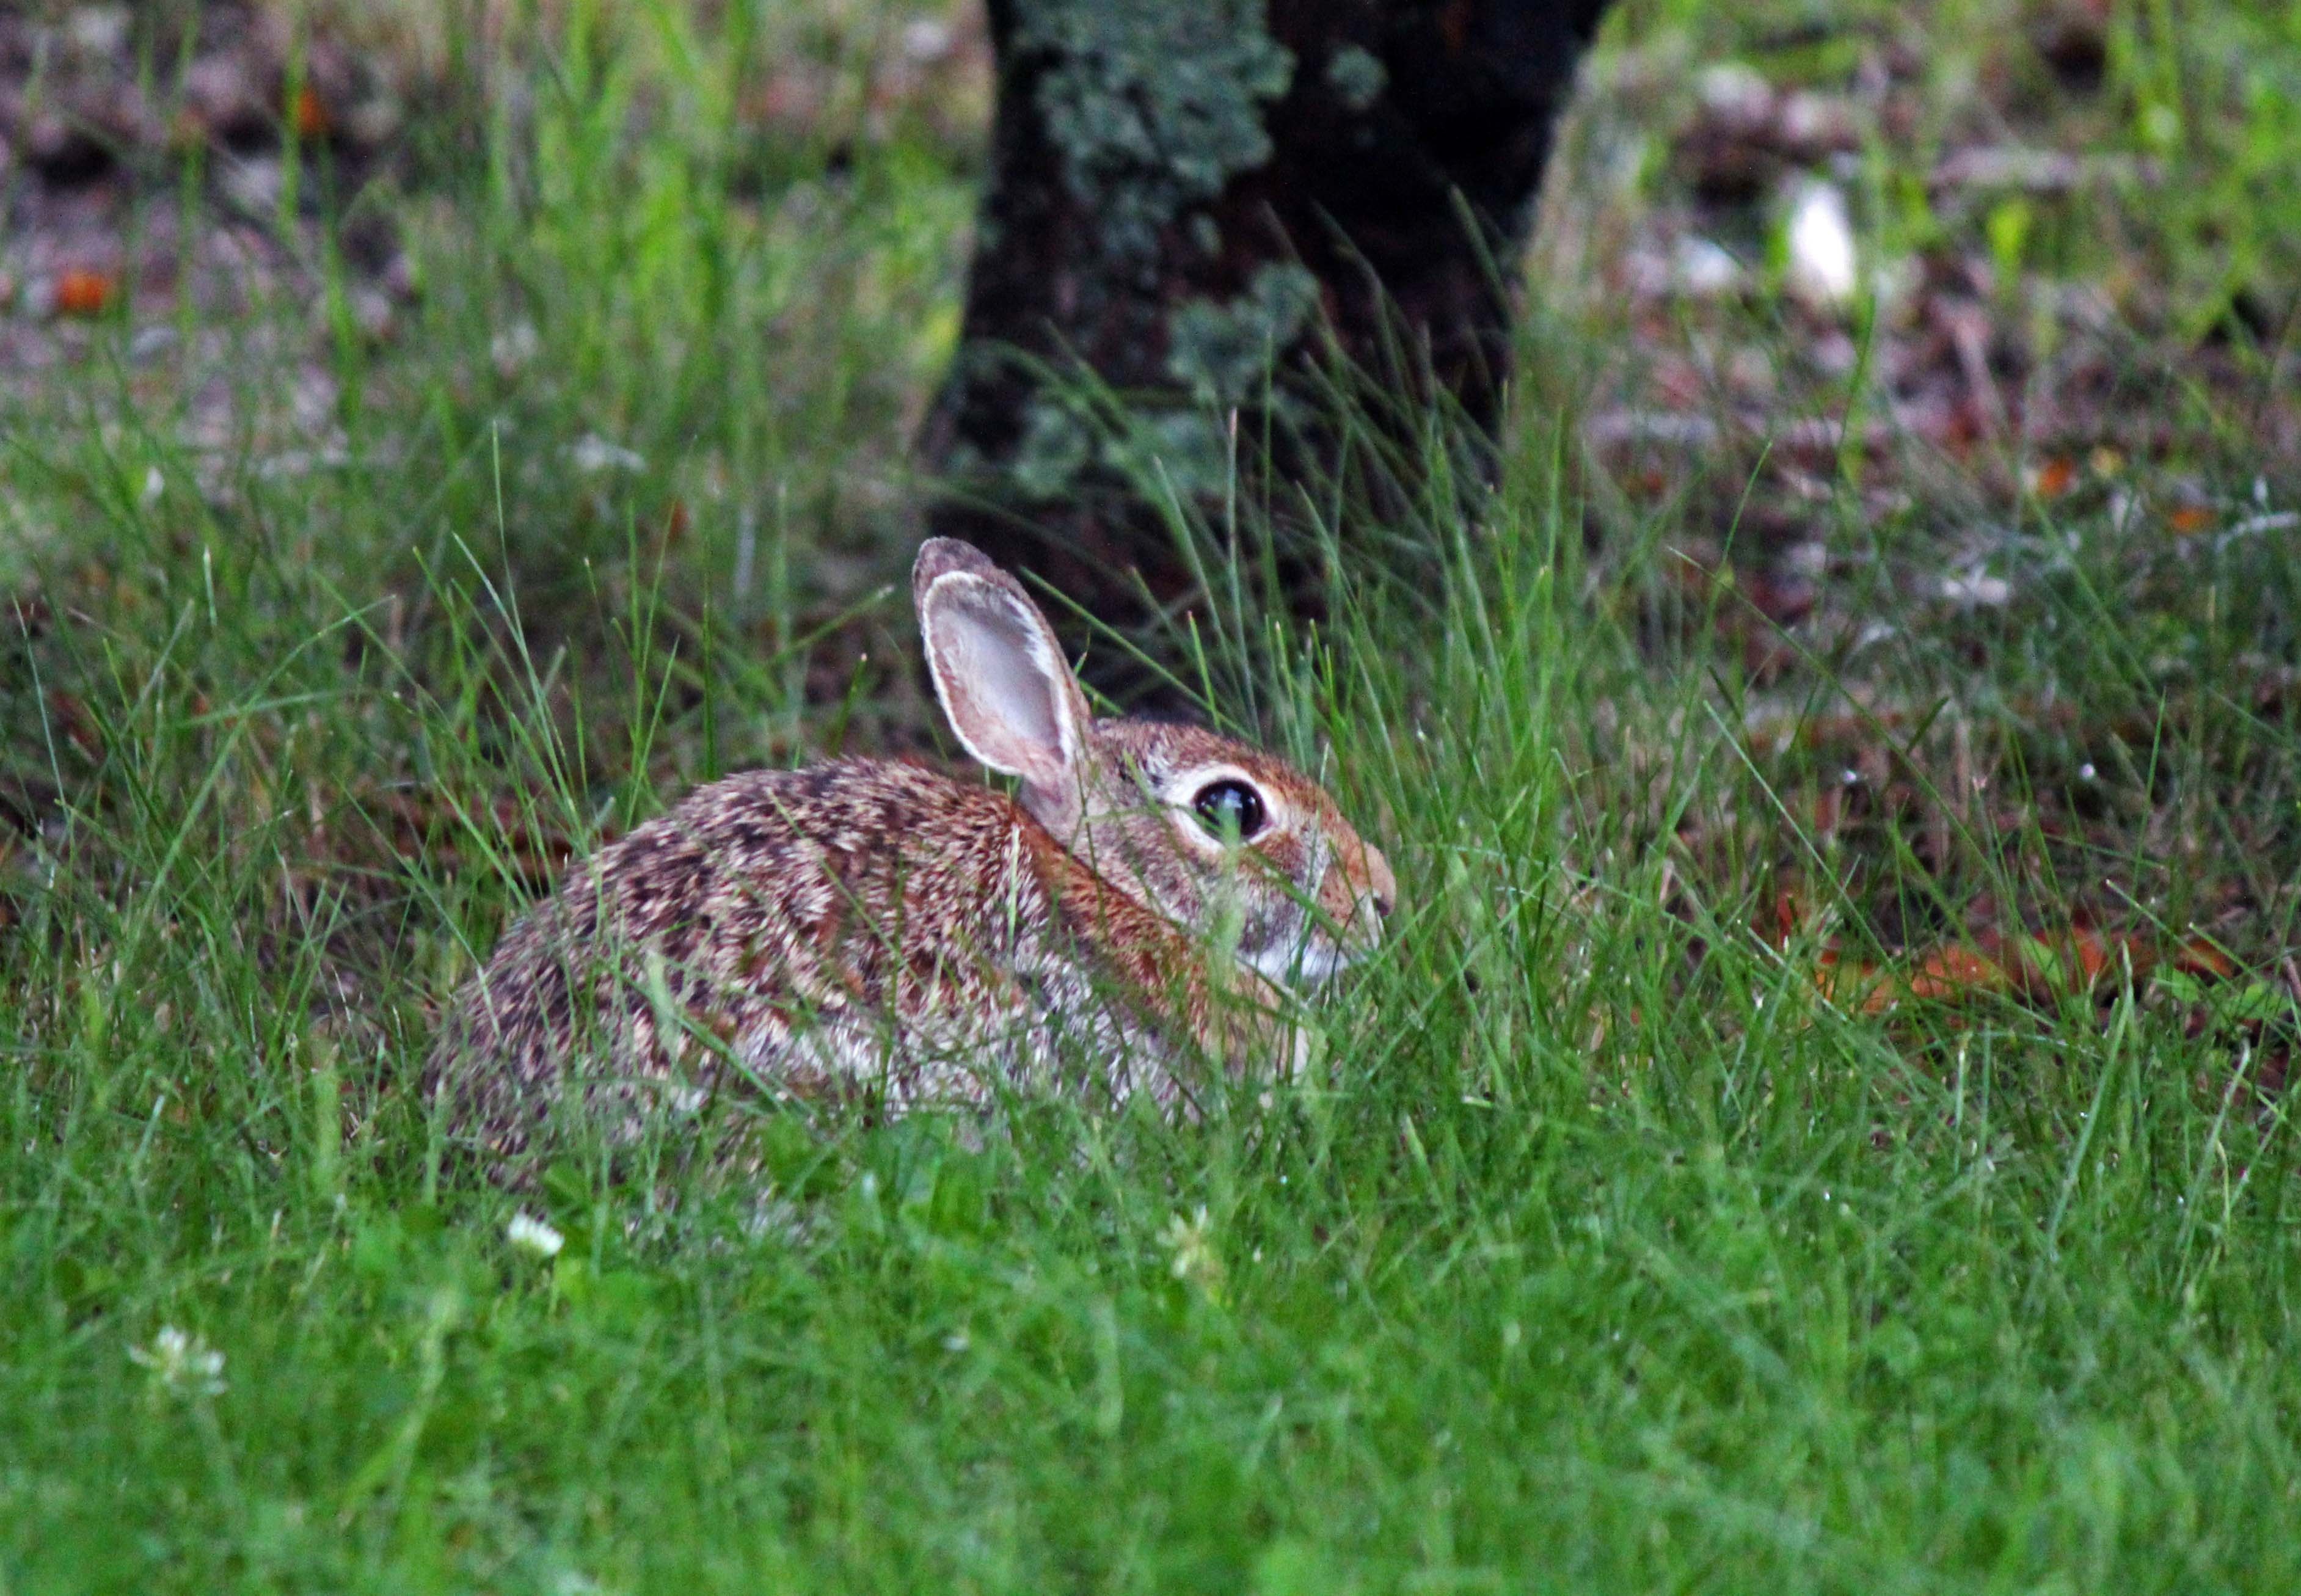
nature, grass, lawn, meadow, prairie, flower, animal, cute, wildlife, pet, spring, green, brown, mammal, fauna, rabbit, hare, vertebrate, easter, bunny, domestic rabbit, rabits and hares